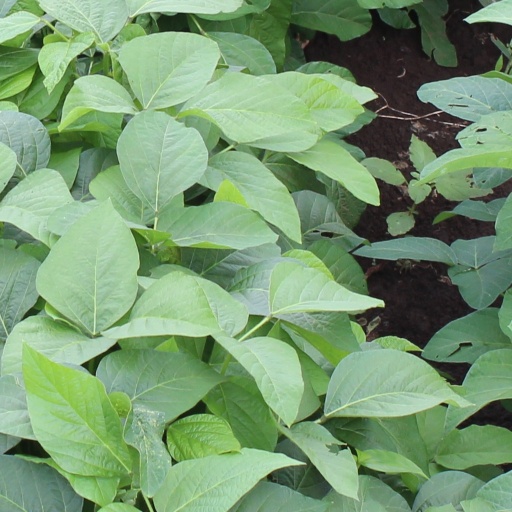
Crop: soybean